Brad Topol

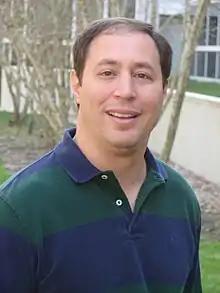
Topol in 2011

Brad B. Topol (born ) is a computer scientist best known as a former member of the OpenStack Foundation Board of Directors and is also an OpenStack core contributor to Keystone-Specs, Pycadf, and Heat-Translator, and a member of the OpenStack speaker bureau. Topol has a history of open-source software contributions, including Kubernetes.